The Brady Bunch Movie

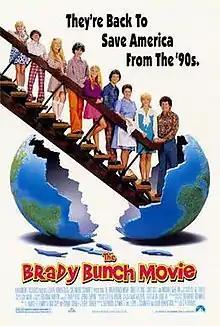
Theatrical release poster

The Brady Bunch Movie is a 1995 American comedy film that parodies the 1969–1974 television series "The Brady Bunch" (albeit in postmodern lens). The film was directed by Betty Thomas, with a screenplay by Laurice Elehwany, Rick Copp, and Bonnie and Terry Turner, and stars Shelley Long, Gary Cole, and Michael McKean. It also features cameos; three former Monkees members, Davy Jones, Micky Dolenz and Peter Tork and drag queen, RuPaul, and some of the original cast of "The Brady Bunch" in new roles.